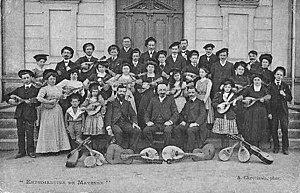
L'Estudiantina de Mayenne inspirée par les Estudiantinas universitaires.
Une tuna, estudiantina ou rondalla est un genre de société festive et carnavalesque, groupe musical traditionnel costumé qui existe dans les différentes régions de la péninsule Ibérique, en Espagne, au Portugal, dans les anciennes possessions coloniales espagnoles et portugaises, aux Pays-Bas, aux Philippines ou en Amérique latine et aux États-Unis, composé d'étudiants qui chantent des chansons en s'accompagnant avec des instruments de musique, le plus souvent des guitares.
Un orchestre à plectre est un ensemble composé principalement d'instruments de la famille des instruments à cordes pincées de la famille des mandolines et de guitares, parfois complété par des instruments à vents de la famille des bois, par des contrebasses et des percussions.